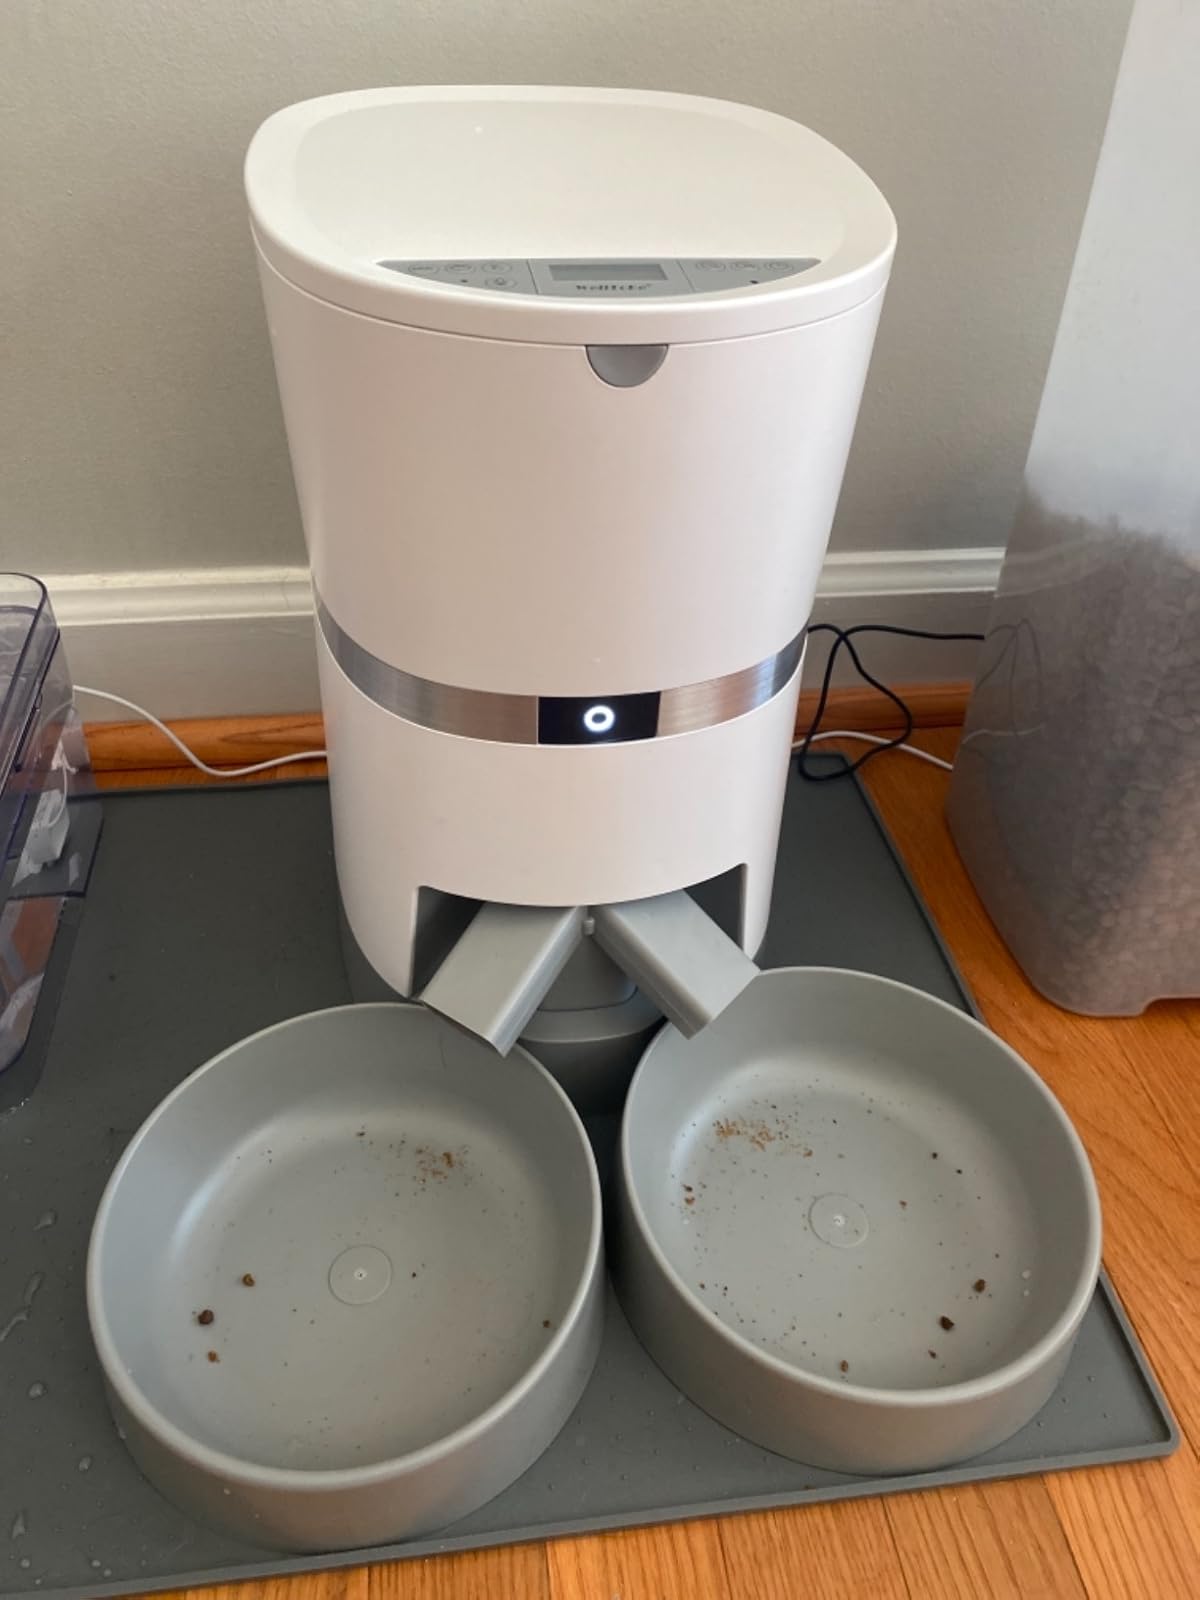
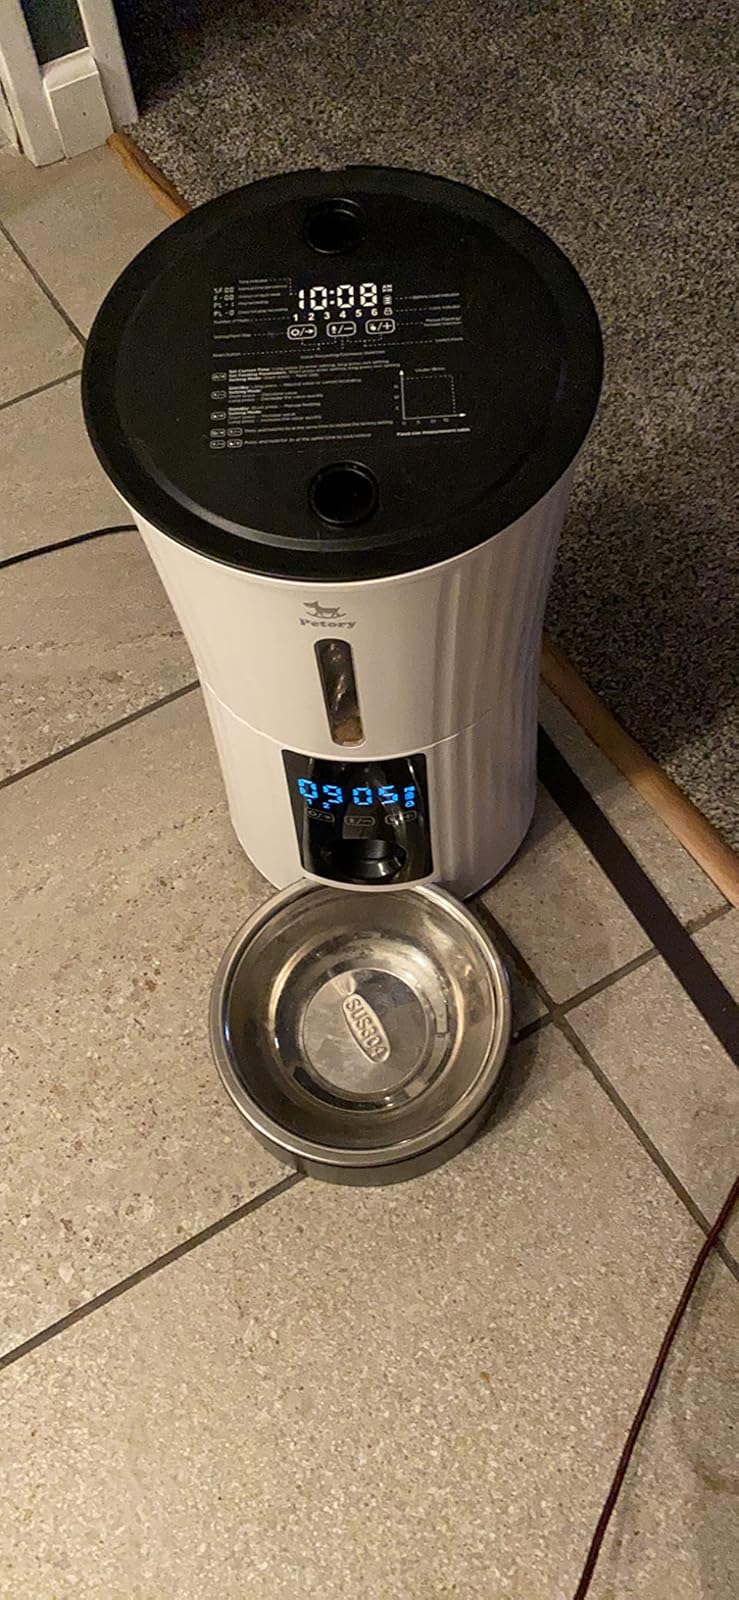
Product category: items_feeder
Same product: no